Coxeter notation

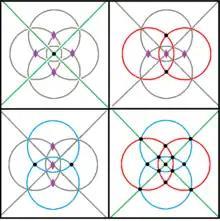
[3,3] ≅ [2,4] as one of 3 sets of 2 orthogonal mirrors in stereographic projection. The red, green, and blue represent 3 sets of mirrors, and the gray lines are removed mirrors, leaving 2-fold gyrations (purple diamonds).

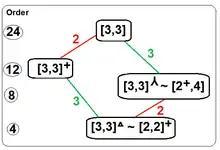
Trionic relations of [3,3

Johnson identified two specific trionic subgroups of [3,3], first an index 3 subgroup [3,3] ≅ [2,4], with [3,3] ( = = ) generators {0,1,2}. It can also be written as [(3,3,2)] as a reminder of its generators {02,1}. This symmetry reduction is the relationship between the regular tetrahedron and the tetragonal disphenoid, represent a stretching of a tetrahedron perpendicular to two opposite edges.